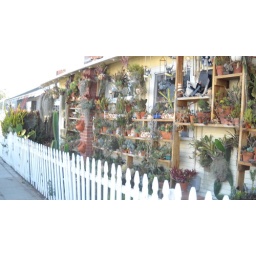
View from street of a botanically-decorated house in San Diego's Northpark neighborhood. August, 2009.